The Trump Organization

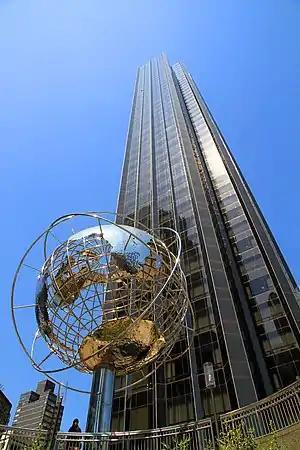
The Trump International Hotel and Tower (New York City) at Columbus Circle

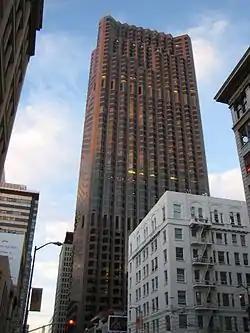
Bank of America Tower, 2nd tallest building in San Francisco

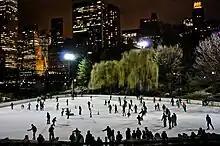
Wollman Rink, Central Park

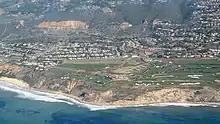
Trump National Golf Club, Los Angeles

In 1986, Trump rebuilt the deteriorating Wollman Rink two months ahead of schedule and $750,000 under the $2.5 million price ceiling imposed by the city. Trump asked his contractors, among them HRH Construction, to do the work without making a profit, promising them publicity but not mentioning their contributions to the press afterwards. Trump was given a concession to operate the rink for a year, with the profits to be given to charity. In 1987, as part of the agreement to keep operating Wollman Rink, the Trump Organization agreed to also take a concession for the Lasker Rink; they held the concessions until 1995.